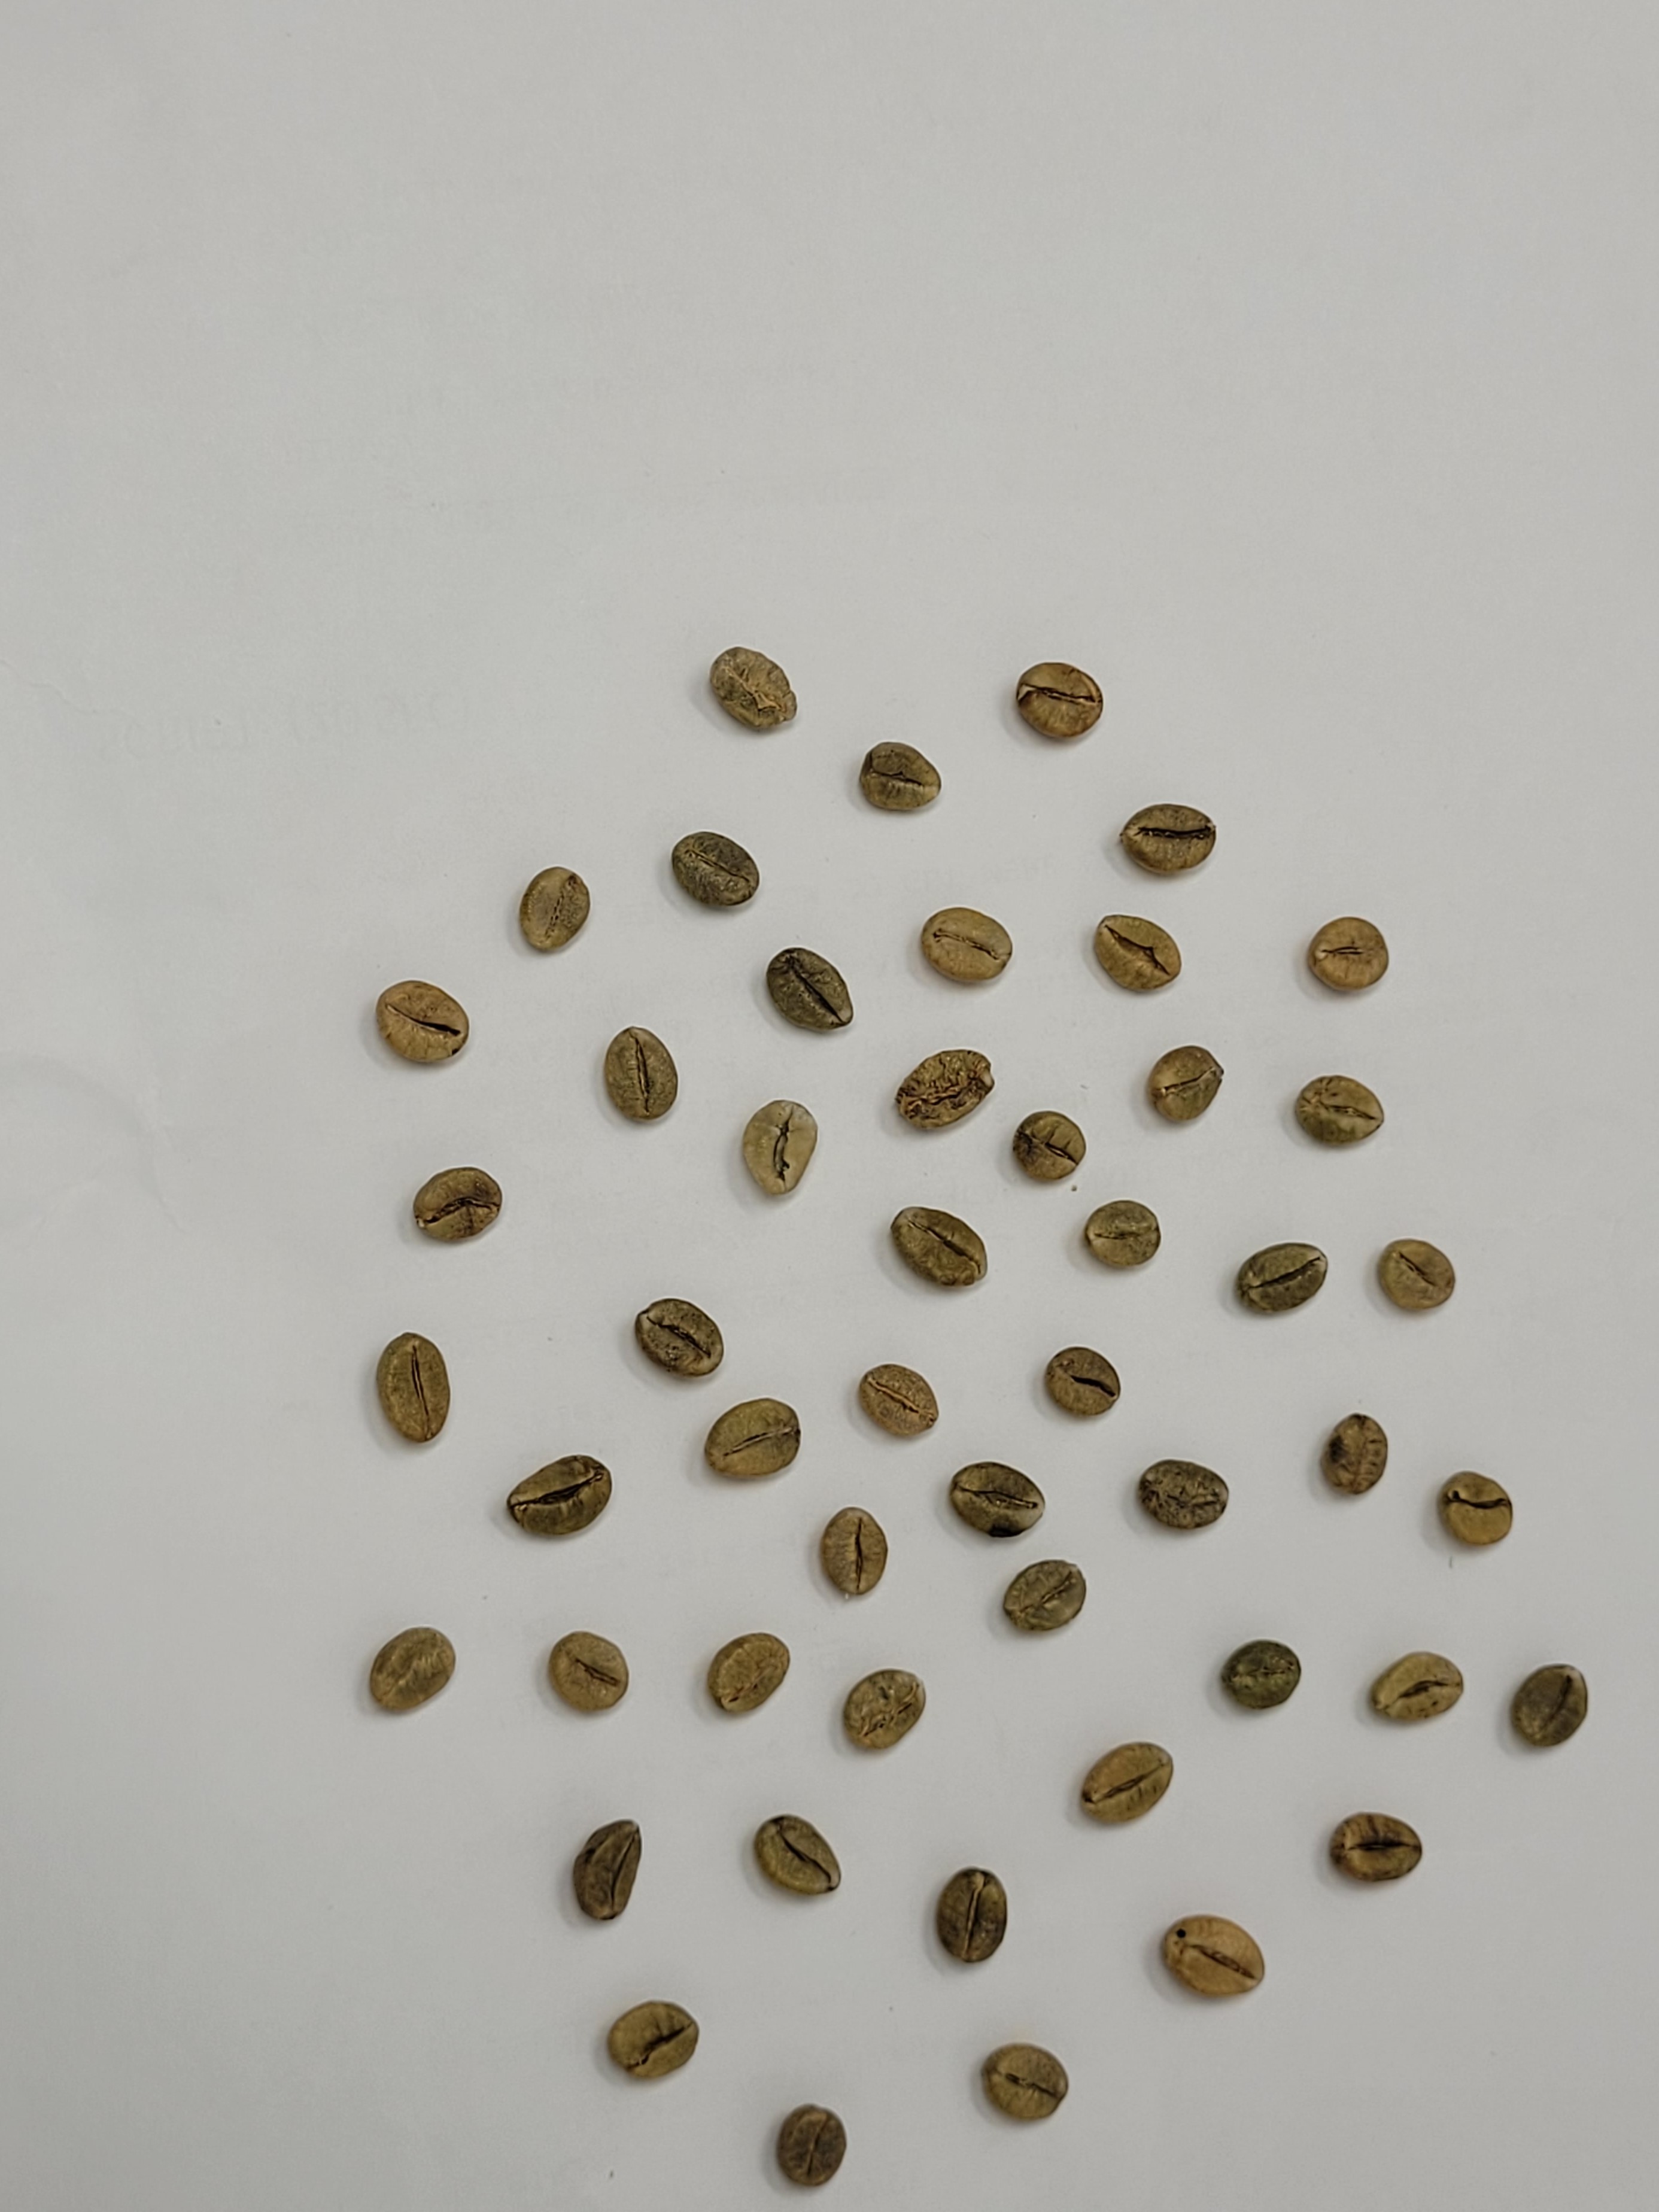
Coffee bean quality grade: AB